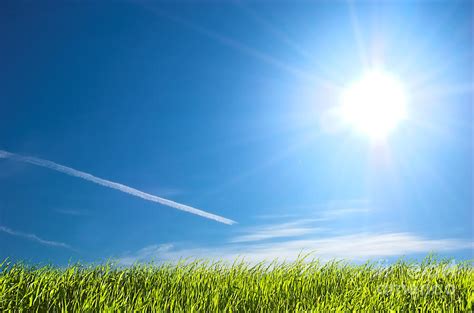
Weather: sun or clear